Stara Pavlica

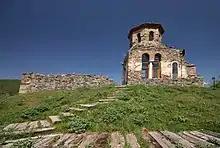
Stara Pavlica, July 2012.

The Stara Pavlica Monastery is a medieval Serbian Orthodox monastery located in Pavlica, Raška, in south Serbia on a rocky plateau above the Ibar River, six kilometres north of the town of Raška.